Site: brandenburg
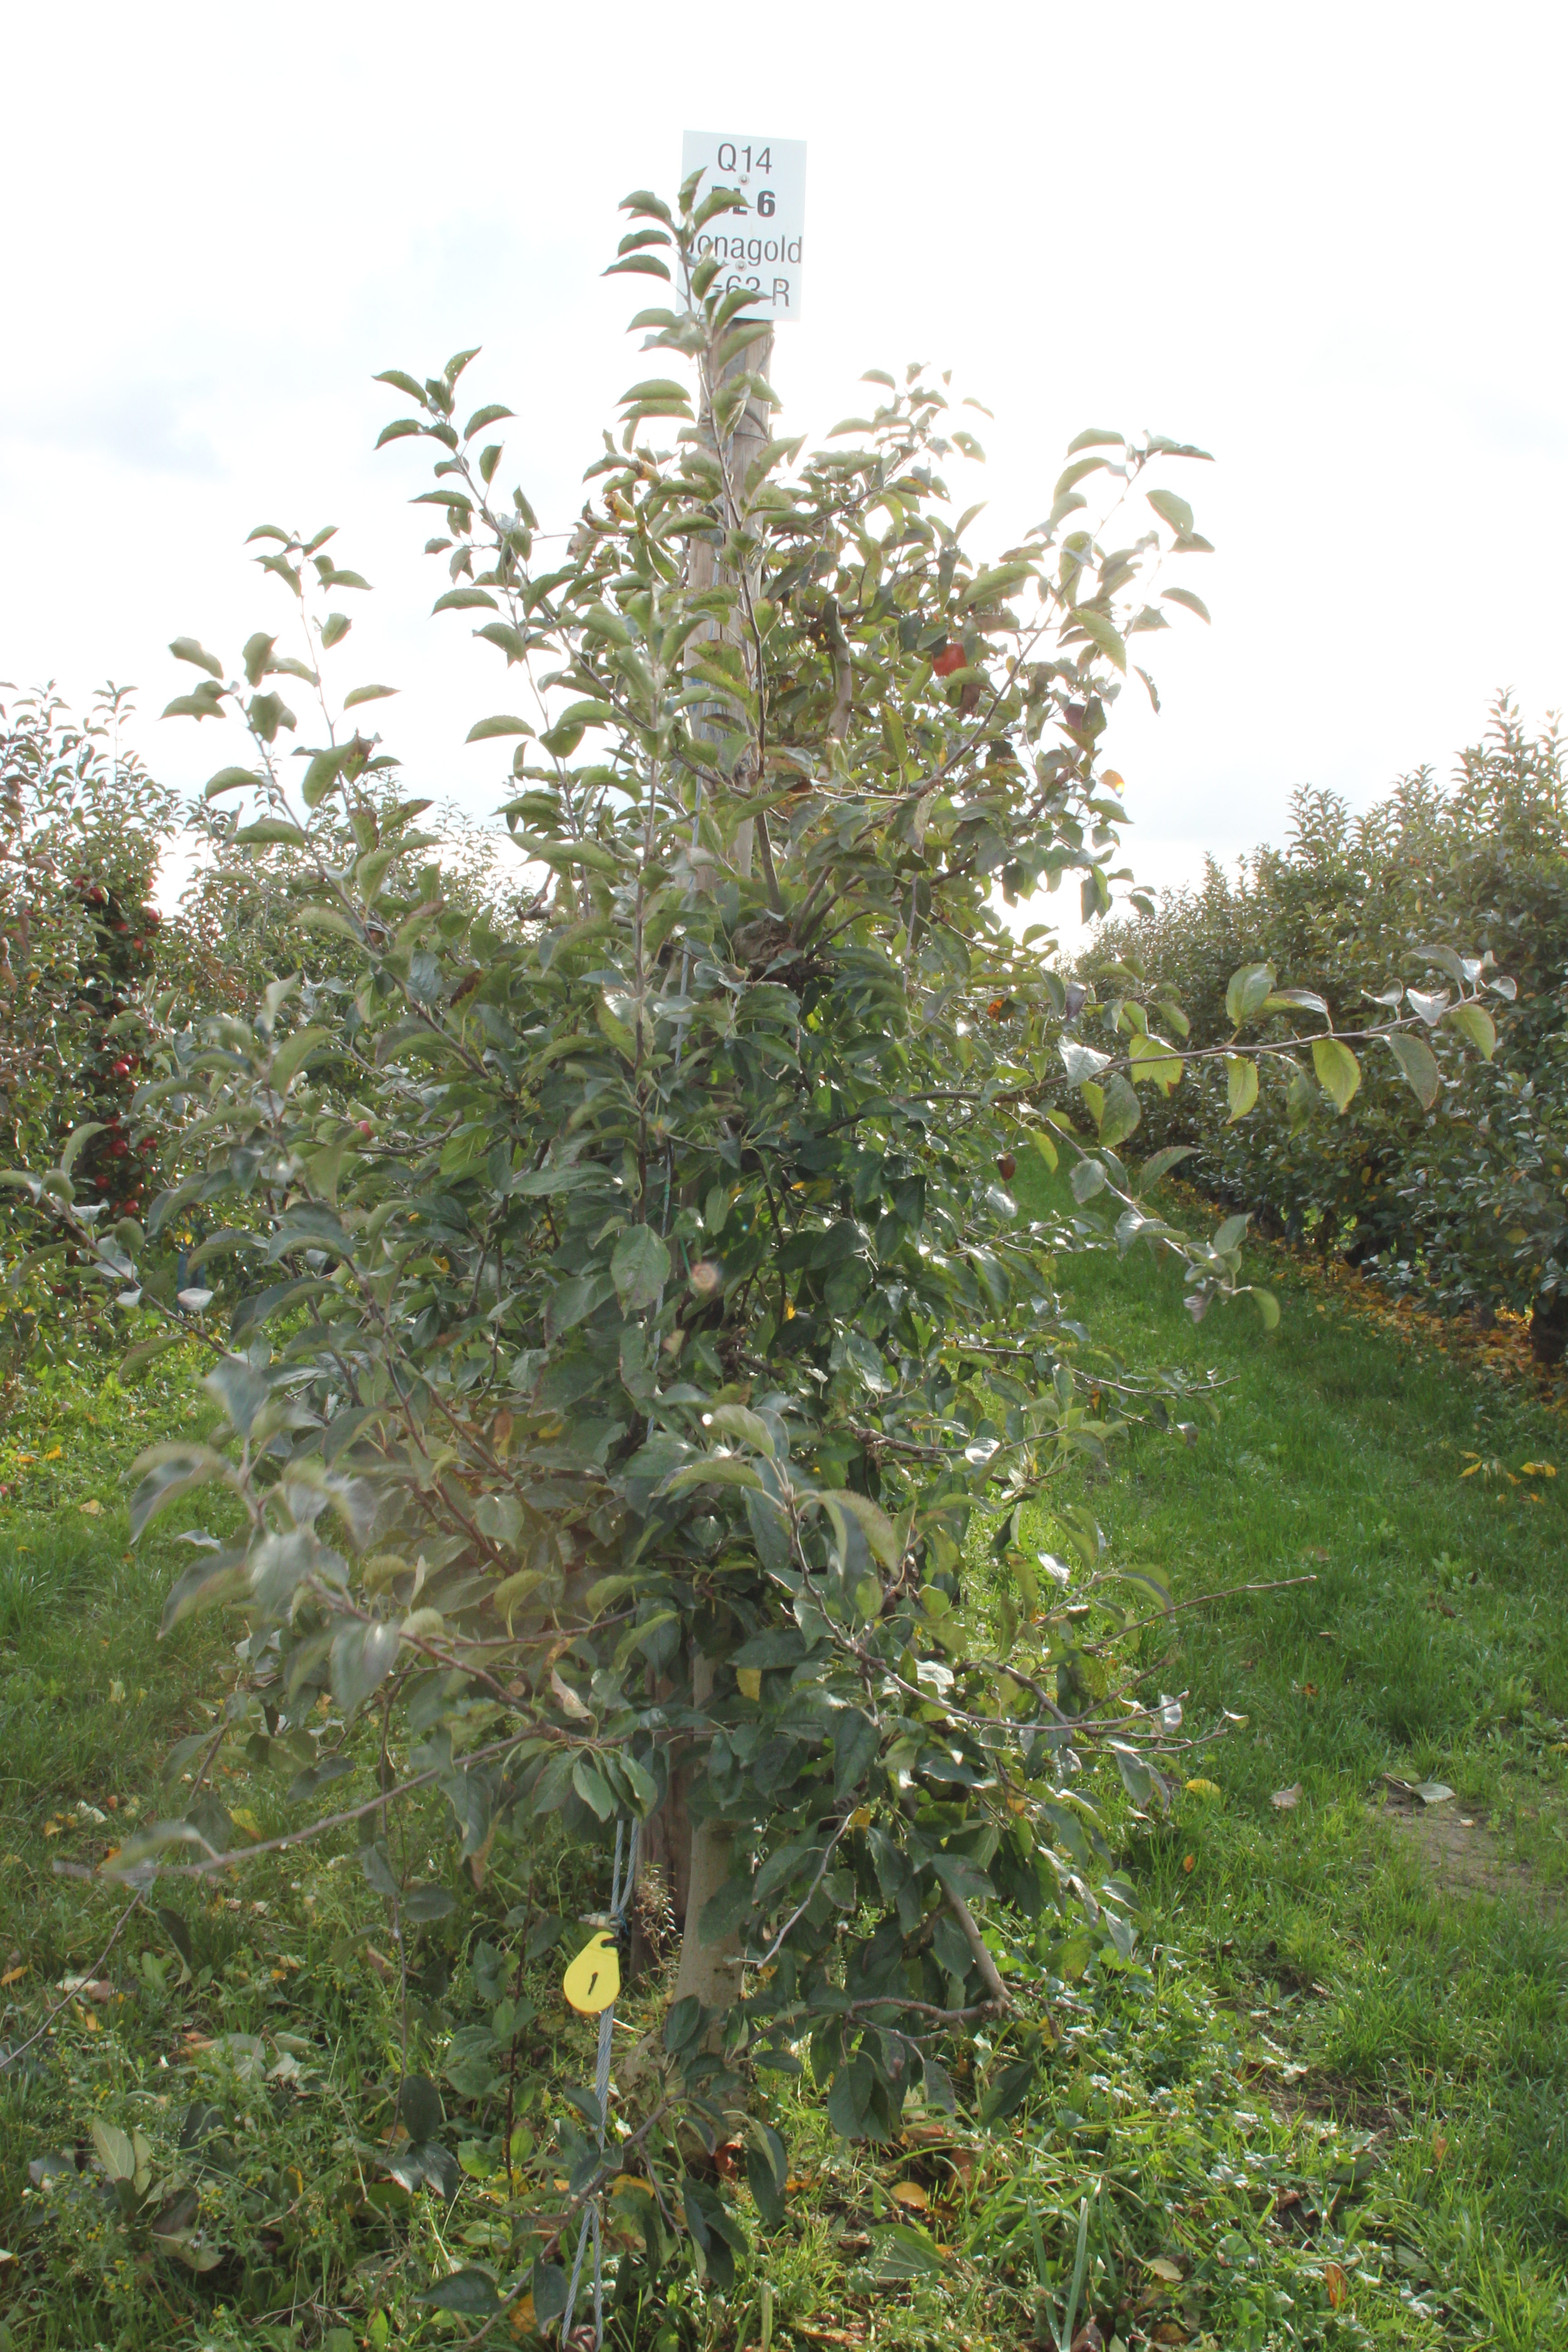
Growth stage (BBCH 91): Senescence, beginning of dormancy